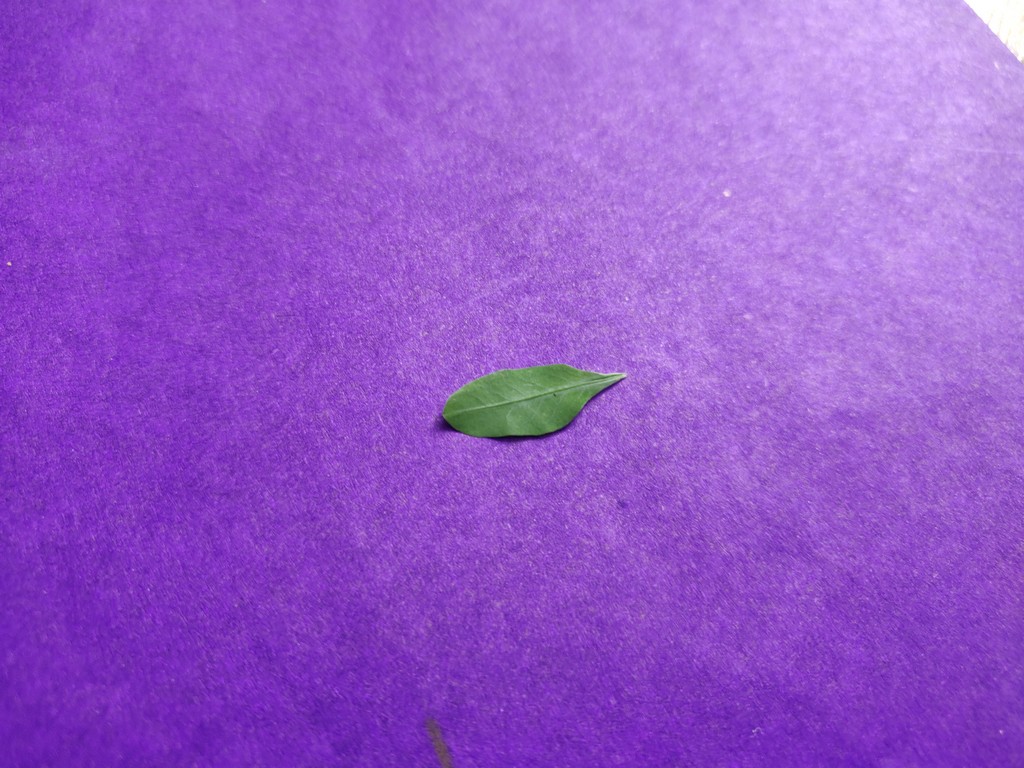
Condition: Healthy
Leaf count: single
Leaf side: front